Delyan Peevski

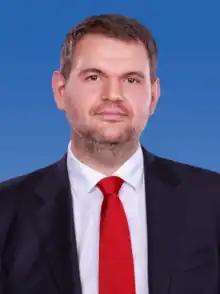
Peevski in 2021

Delyan Slavchev Peevski (born 27 July 1980) is a Bulgarian politician and oligarch, sanctioned by the Global Magnitsky Act, by the UK and the United States for corruption, bribery and embezzlement. He is also a former media mogul and has served as Member of the National Assembly of Bulgaria since 2009. A member of the DPS party, which he currently leads, Peevski was elected as the Director of the State Agency for National Security in 2013, which triggered long lasting national protests that led to his eventual resignation.